Leport–Toupin House

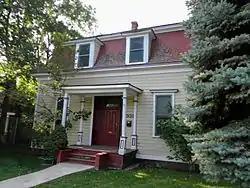

The Leport–Toupin House, at 503 E. Telegraph St. in Carson City, Nevada, is a historic simplified-Second Empire-style house that was built in 1879. It was converted to a pre-school in 1969. Also known as the Hawkins House, it was listed on the National Register of Historic Places in 1985.